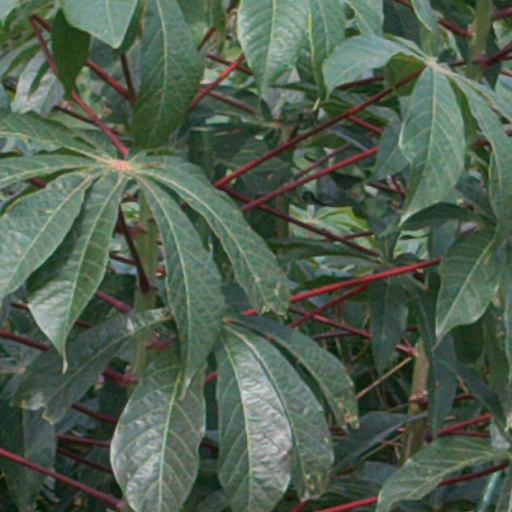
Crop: cassava